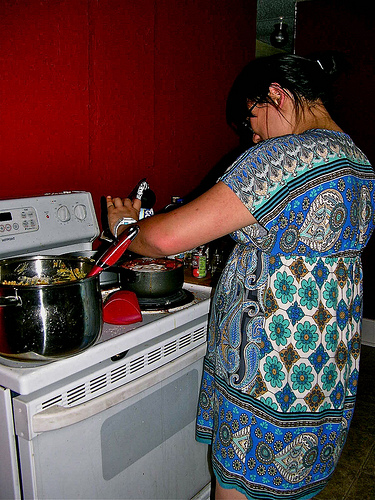
question: 壁の色は何色ですか？
answer: 赤色

question: 人は何人うつっていますか？
answer: 1人

question: 人はどんな状況ですか？
answer: 料理をしている

question: 写っている人が左腕に着けている腕輪は主に何色ですか？
answer: 白色

question: 一番手前にうつっている鍋の色は何色ですか？
answer: 銀色

question: 一番手前にうつっている鍋の中に立てかけられている調理道具の取っ手の色は主に何色ですか？
answer: 赤色

question: 一番手前にうつっている鍋がのっている調理台は主に何色ですか？
answer: 白色

question: 白い調理台の上部についているつまみ状の回して操作する部分はいくつうつっていますか？
answer: ２つ